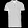
Label: T - shirt / top